Answer in natural language. Which object is closer to the camera taking this photo, colorful landscape painting (highlighted by a red box) or brown rectangular sofa (highlighted by a blue box)? Choose between the following options: brown rectangular sofa (highlighted by a blue box) or colorful landscape painting (highlighted by a red box)
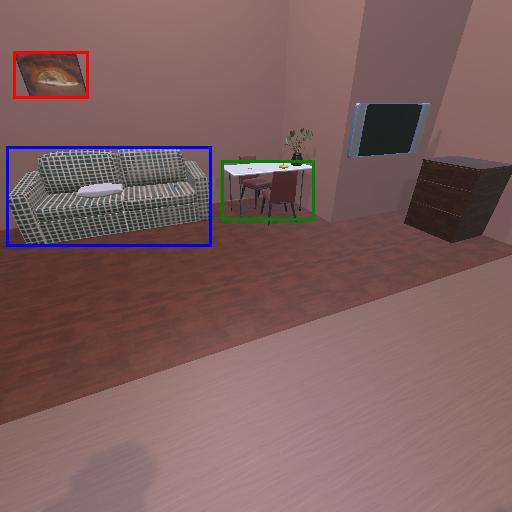
<answer>brown rectangular sofa (highlighted by a blue box)</answer>